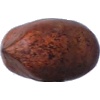
Label: nut_pecan